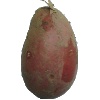
Label: Potato Red 1